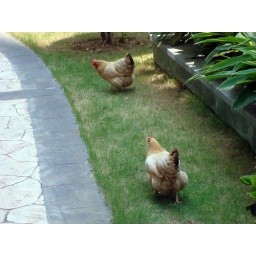
i found chicken in front of my building today! bop bop.